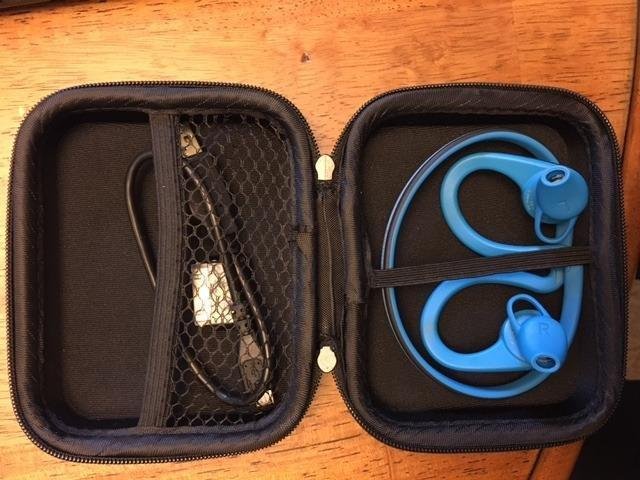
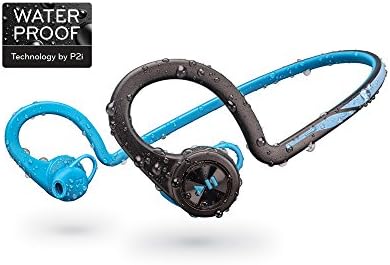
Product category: headphones
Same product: yes